Minnesota Scenic Byways

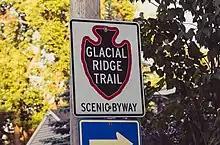
Glacial Ridge Trail Scenic Byway signage

Glacial Ridge Trail Scenic Byway is a route in central Minnesota with several loops and spurs. The landscape along the route was formed by glaciers, the evidence of which can be seen in its many glacial lakes and ridges. Sibley State Park, Monson Lake State Park, and Glacial Lakes State Park are along the byway.